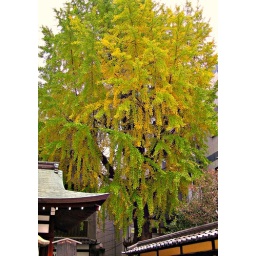
Ginko tree shades monument to Oda Nobunaga assasinated near here in 1582.